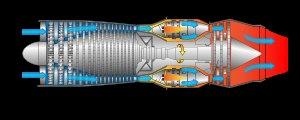
Le turboréacteur est un système de propulsion qui transforme le potentiel d'énergie chimique contenu dans un carburant, associé à un comburant qu'est l'air ambiant, en énergie cinétique permettant de générer une force de réaction en milieu élastique dans le sens opposé à l'éjection.
La propulsion, sur un aéronef, est obtenue en créant une force, appelée poussée, qui résulte de l'accélération d'une masse d'air en sens opposé du déplacement de celui-ci. Cette masse d'air a dû être captée et canalisée dans une veine d'air au plus près de la structure de l'aéronef. Pour obtenir ce résultat la solution initiale a été le développement d'une structure constituée de profils ou pales mis en rotation afin d'être soumises à un vent relatif radial permettant de développer des forces aérodynamiques axiales permettant de transmettre à une masse d'air une certaine vitesse.